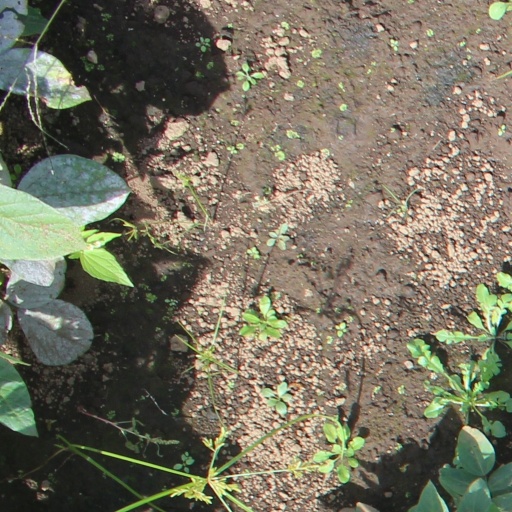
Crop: soybean